Banbury mutiny

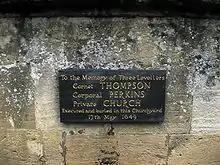
Plaque commemorating three Levellers executed by Oliver Cromwell in Burford

The Banbury mutiny was a mutiny by soldiers in the English New Model Army. The mutineers did not achieve all of their aims and some of the leaders were executed shortly afterwards on 17 May 1649.